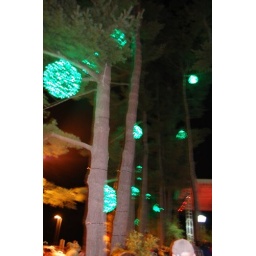
green balls in the tree